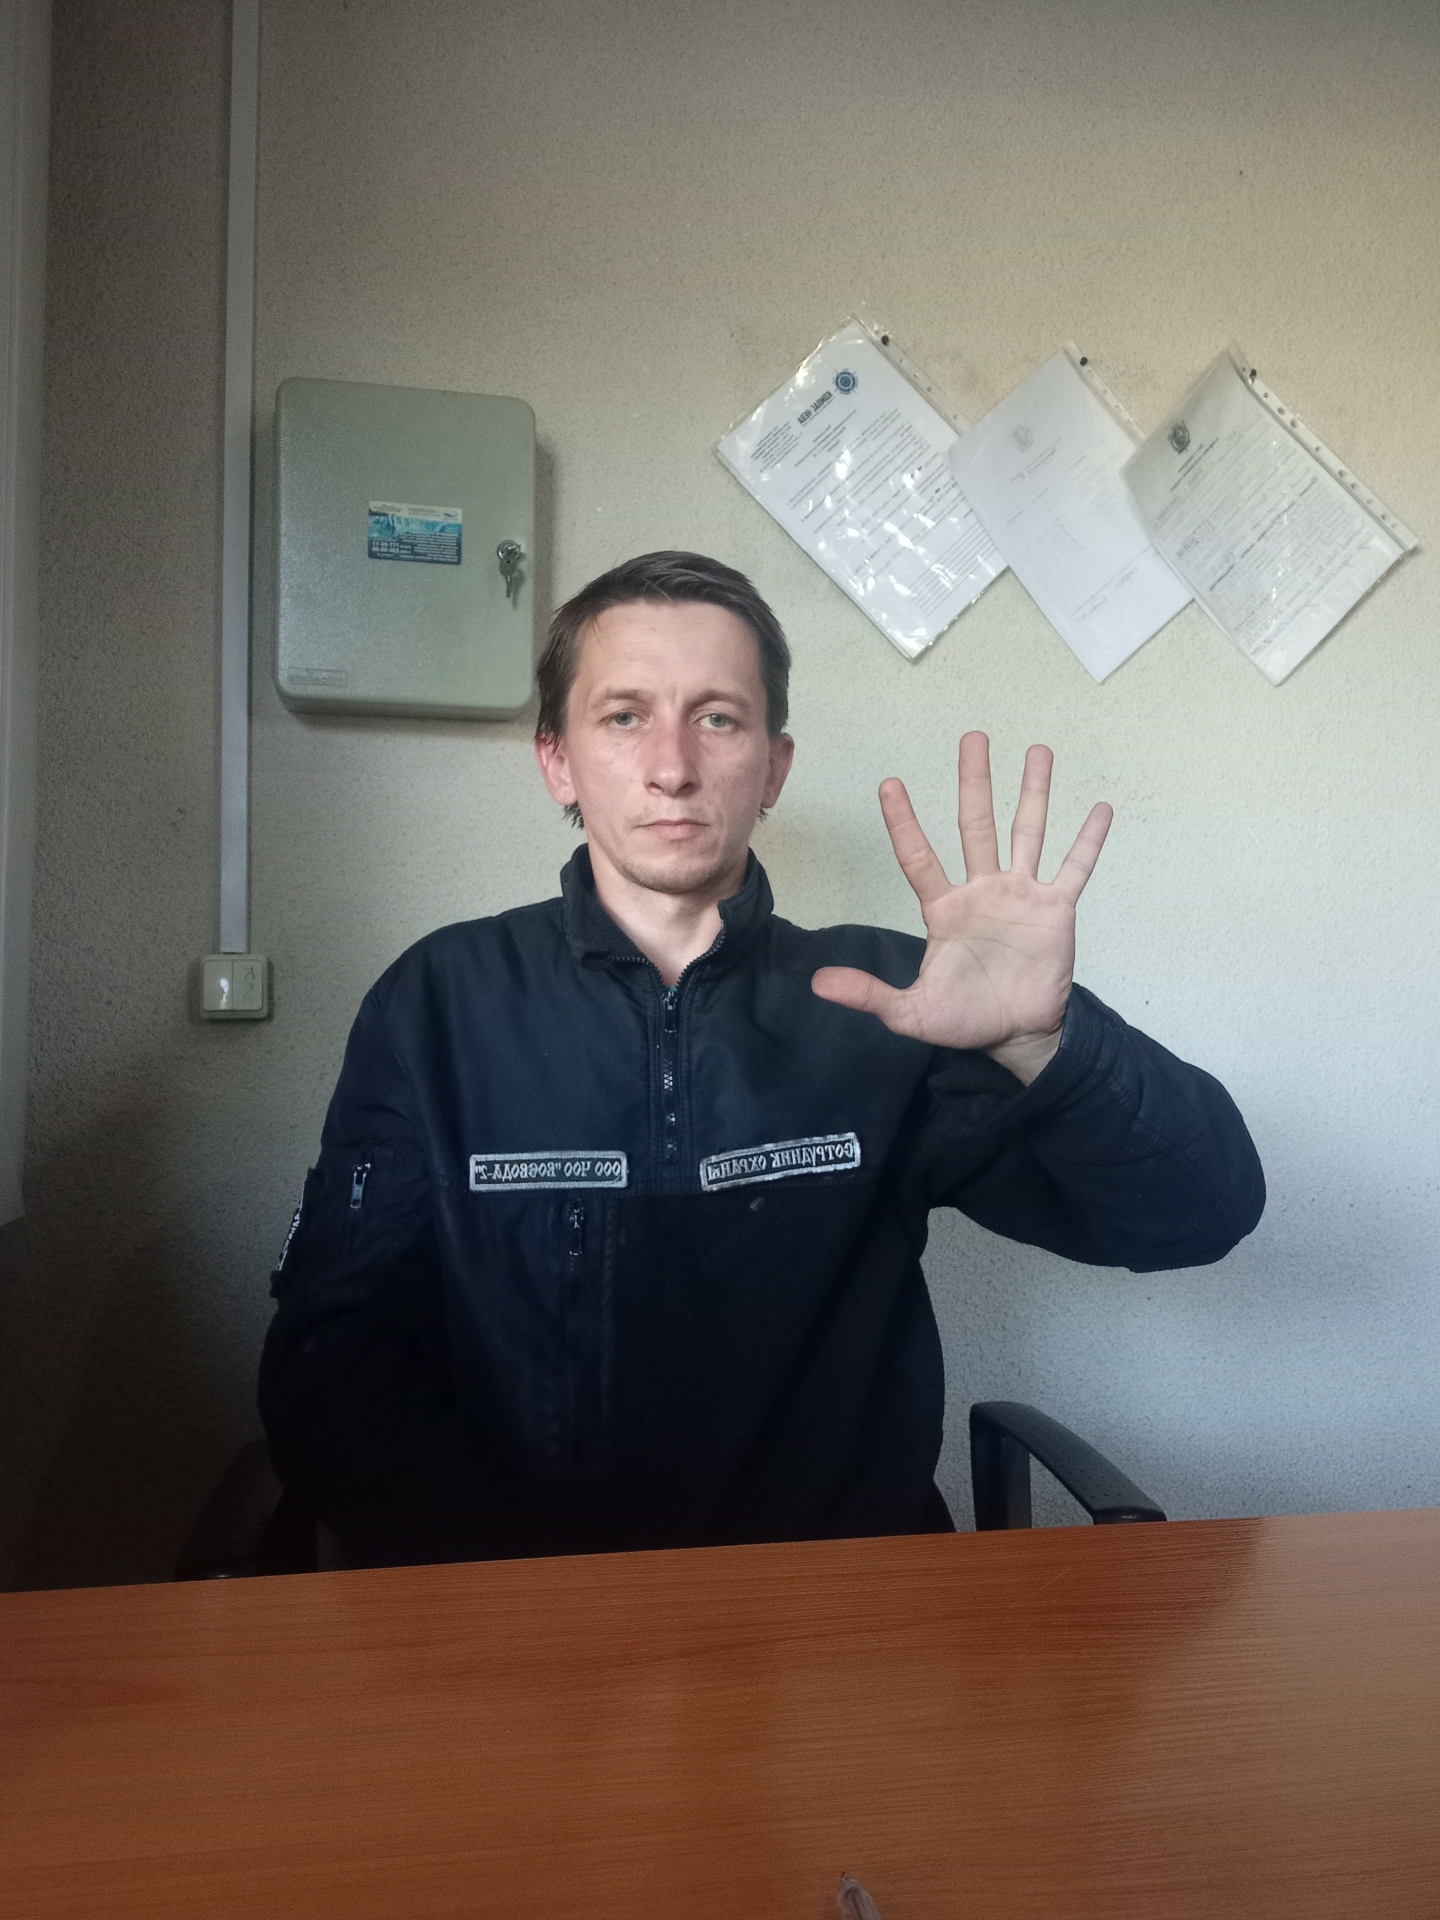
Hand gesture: palm